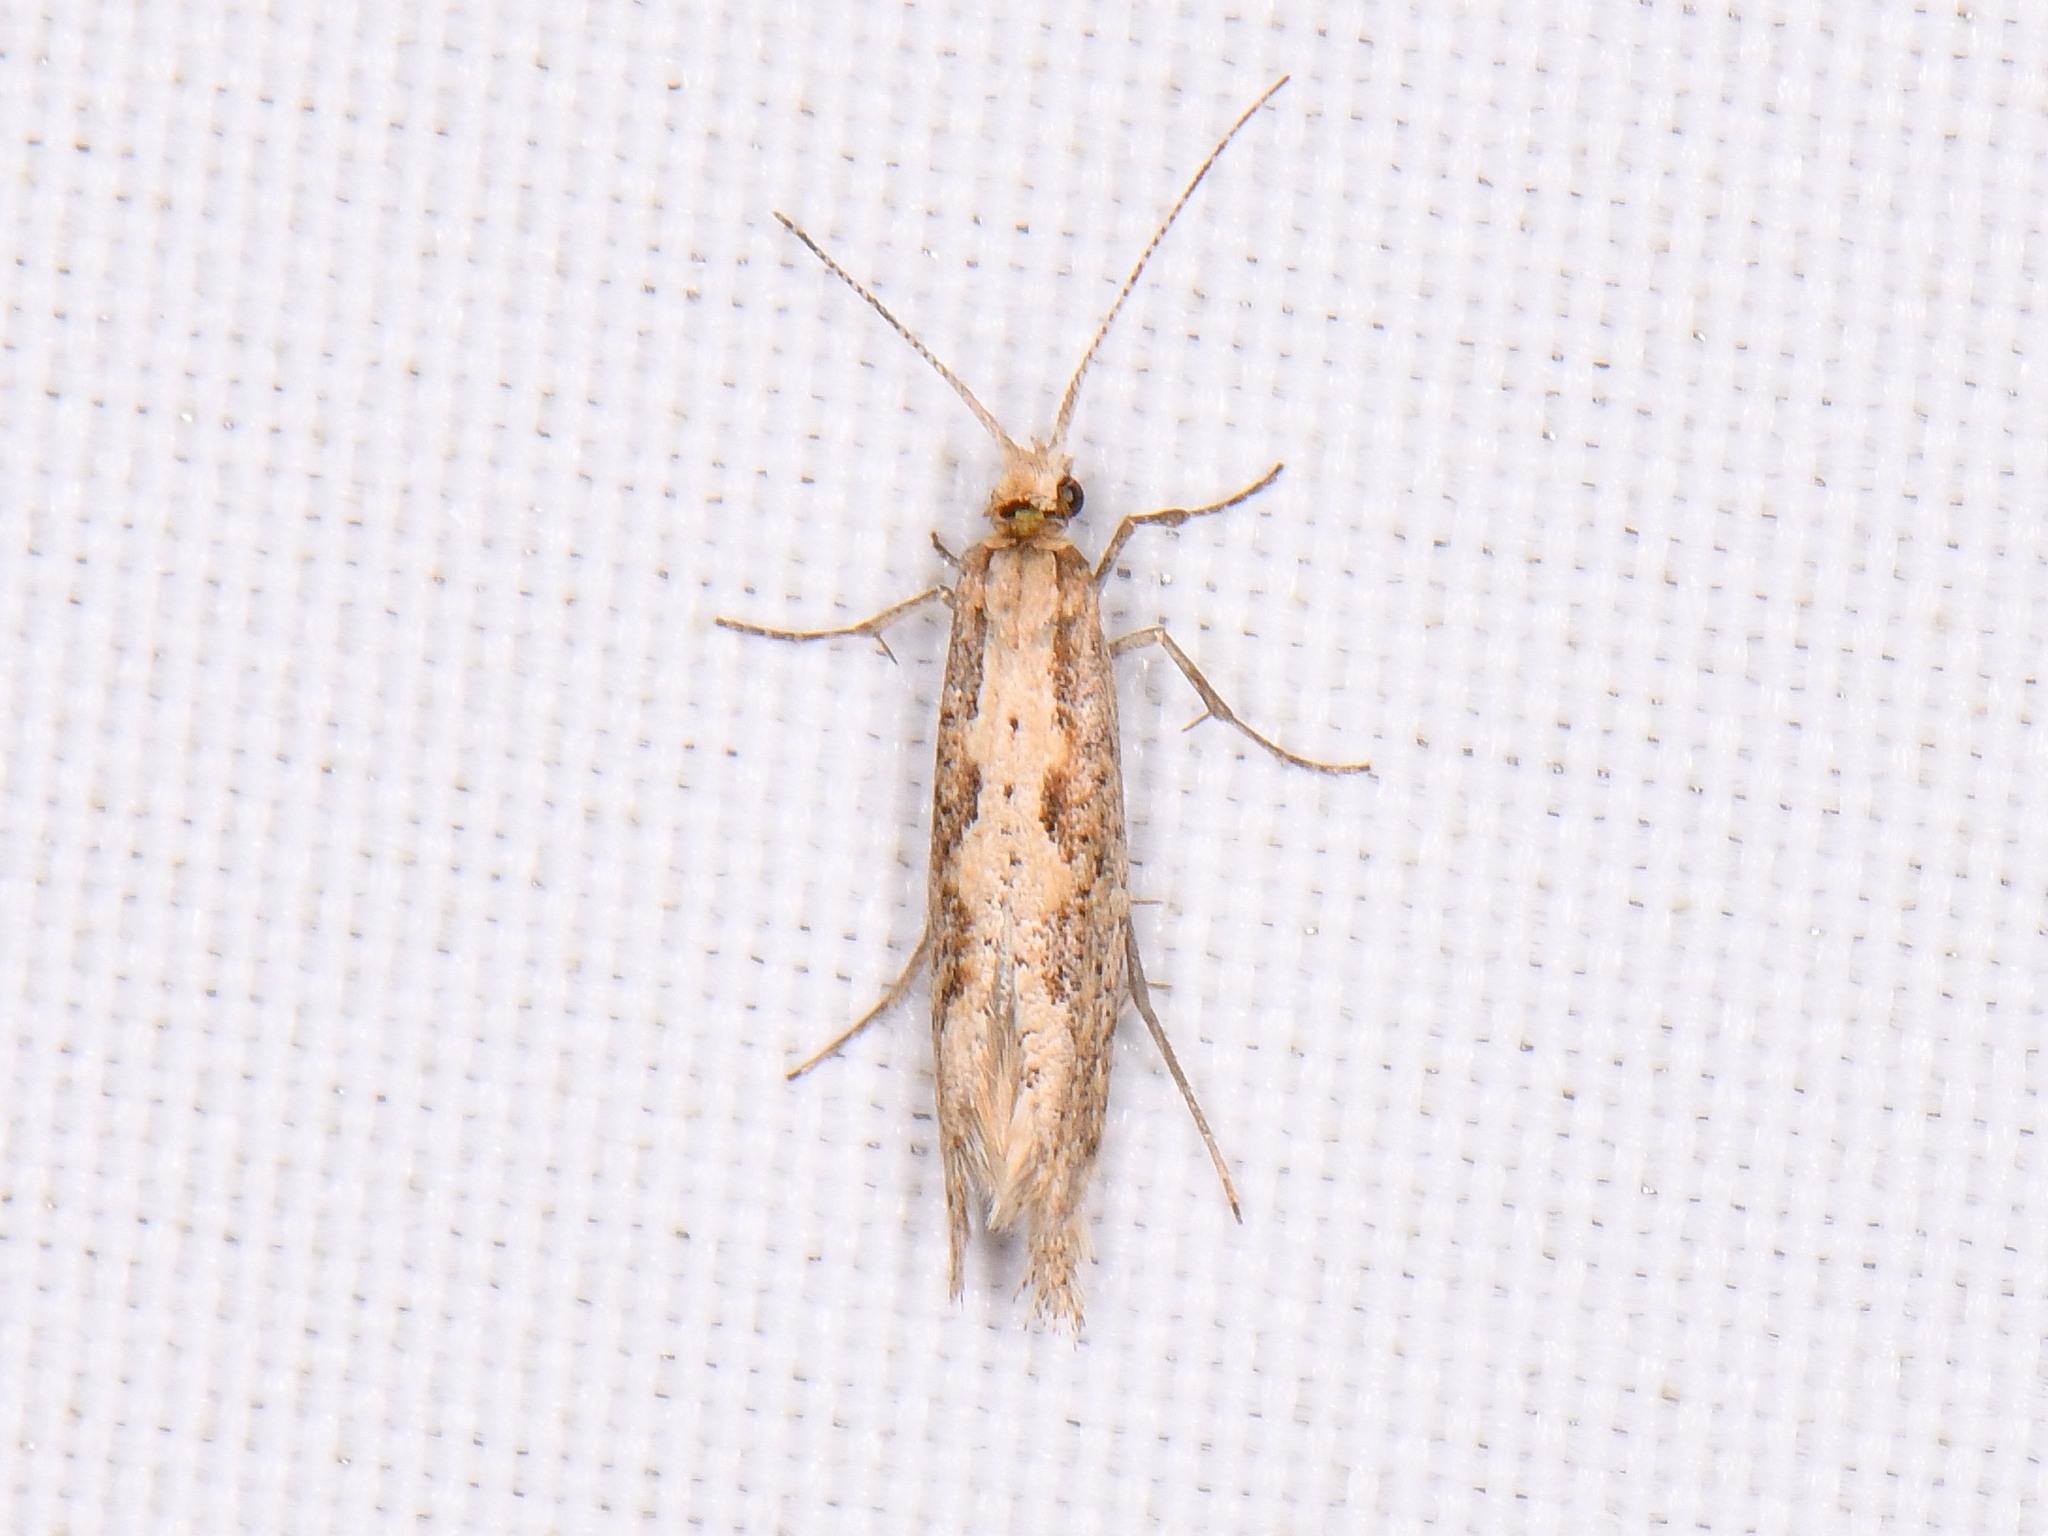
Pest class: diamondback_moth